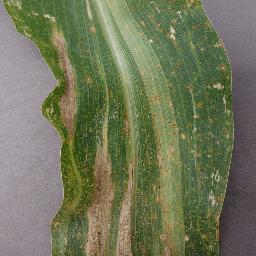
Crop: corn
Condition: (maize)_northern_blight